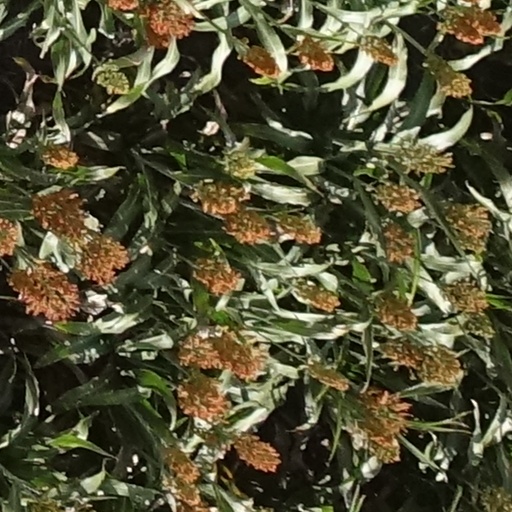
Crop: sorghum